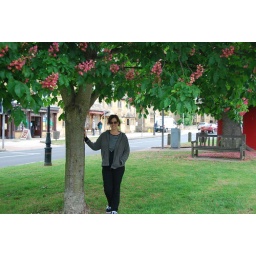
Claudia under colorful tree